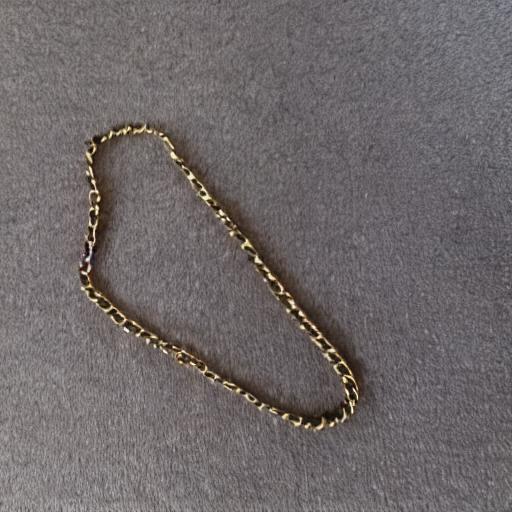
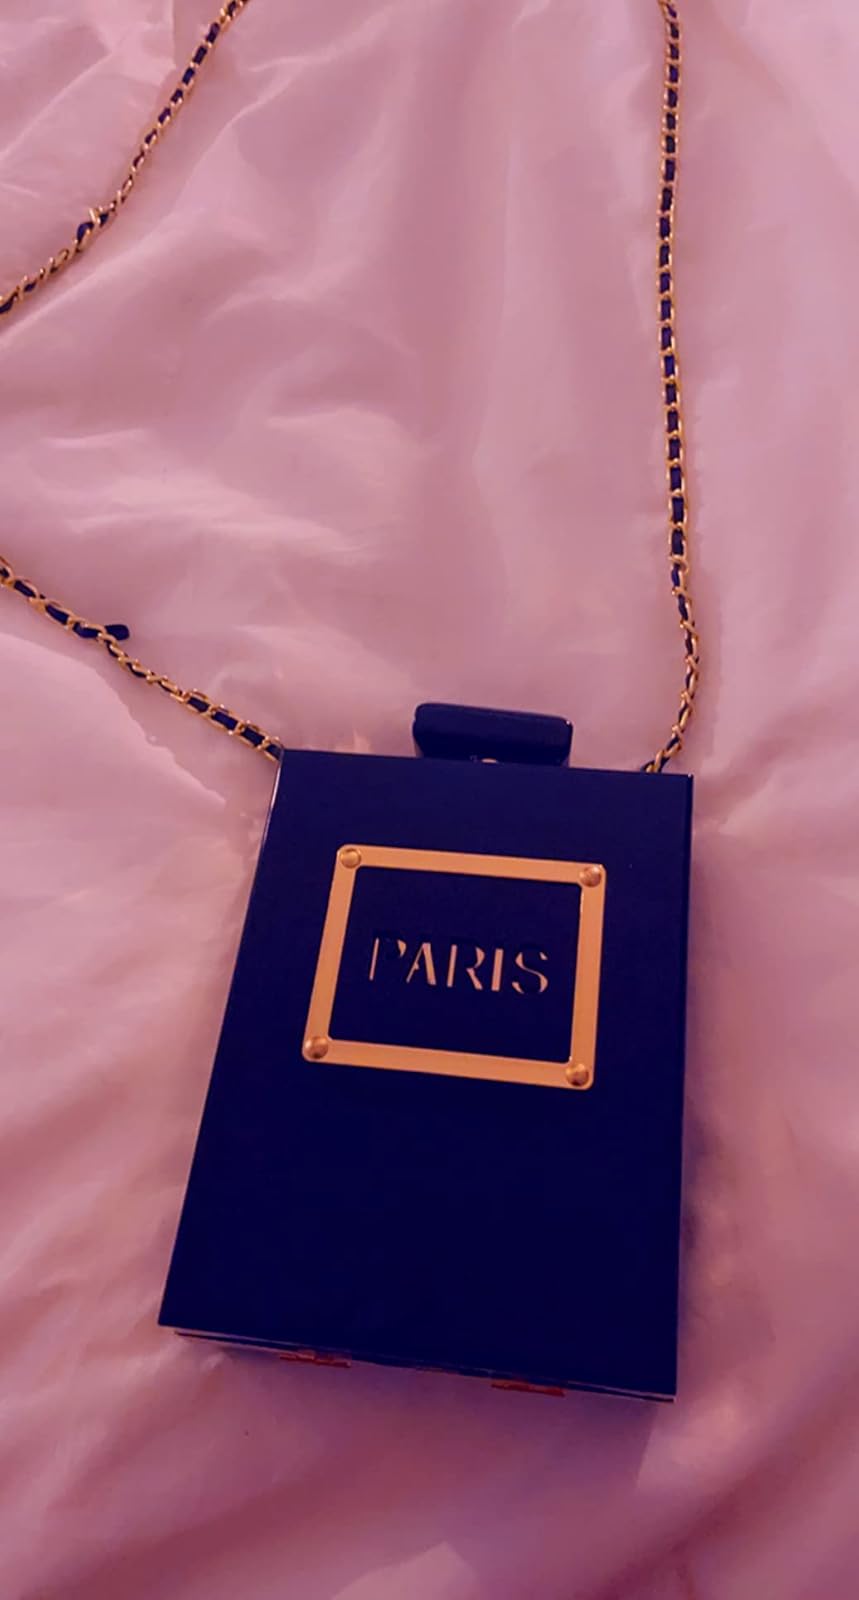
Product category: accessories_handbag
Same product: no